Rock of Ages 2: Bigger & Boulder

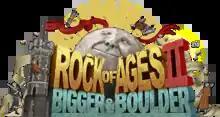

Rock of Ages 2: Bigger & Boulder is a tower defense racing video game developed by ACE Team and published by Atlus USA. The game is the sequel to the 2011 "Rock of Ages", and was released in August 2017 for PlayStation 4, Windows, and Xbox One. A Nintendo Switch port of the game released in May 2019.